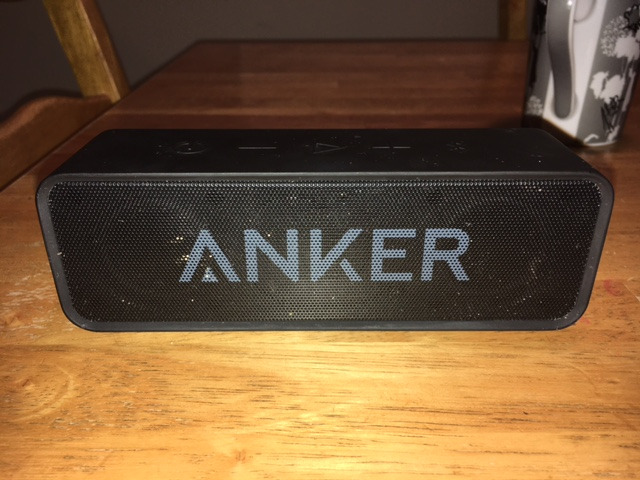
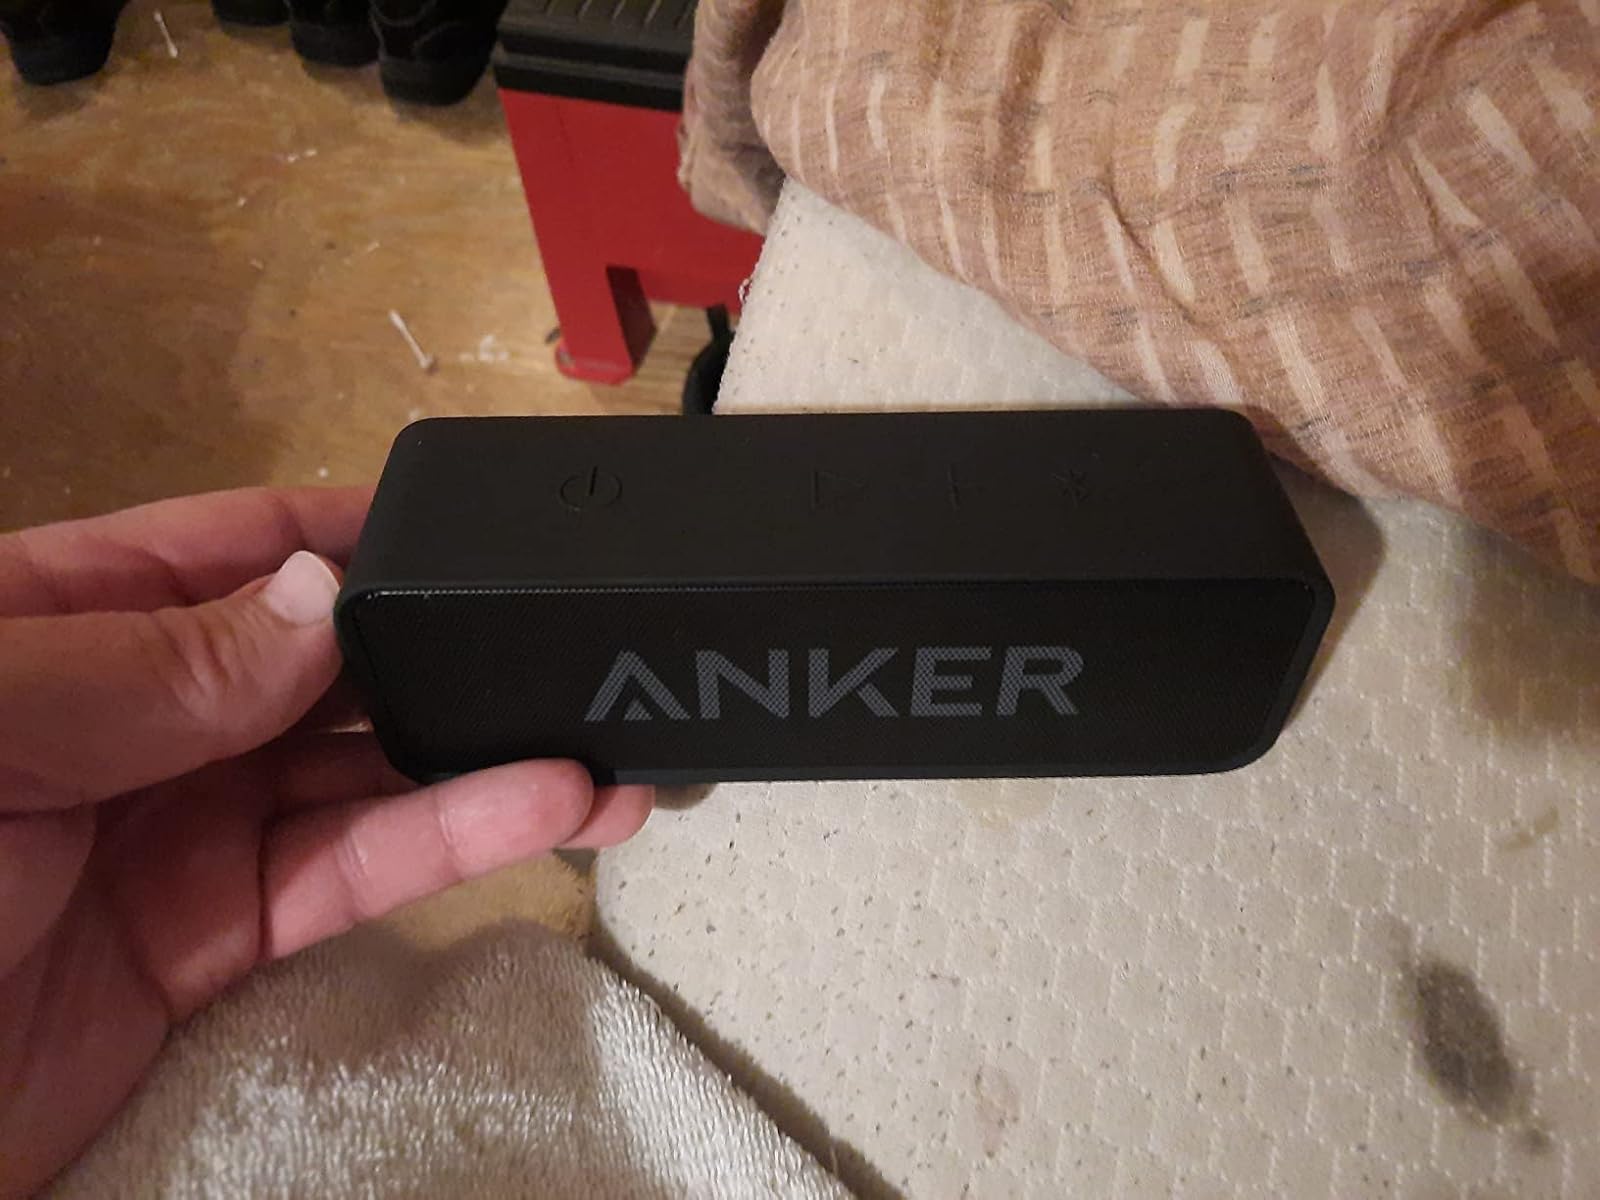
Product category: speaker
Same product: yes